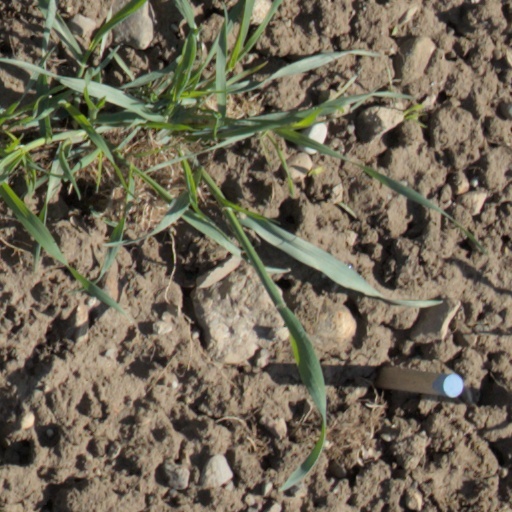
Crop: wheat